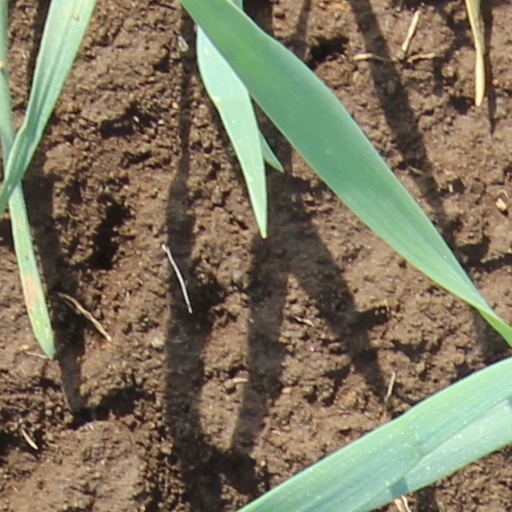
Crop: wheat